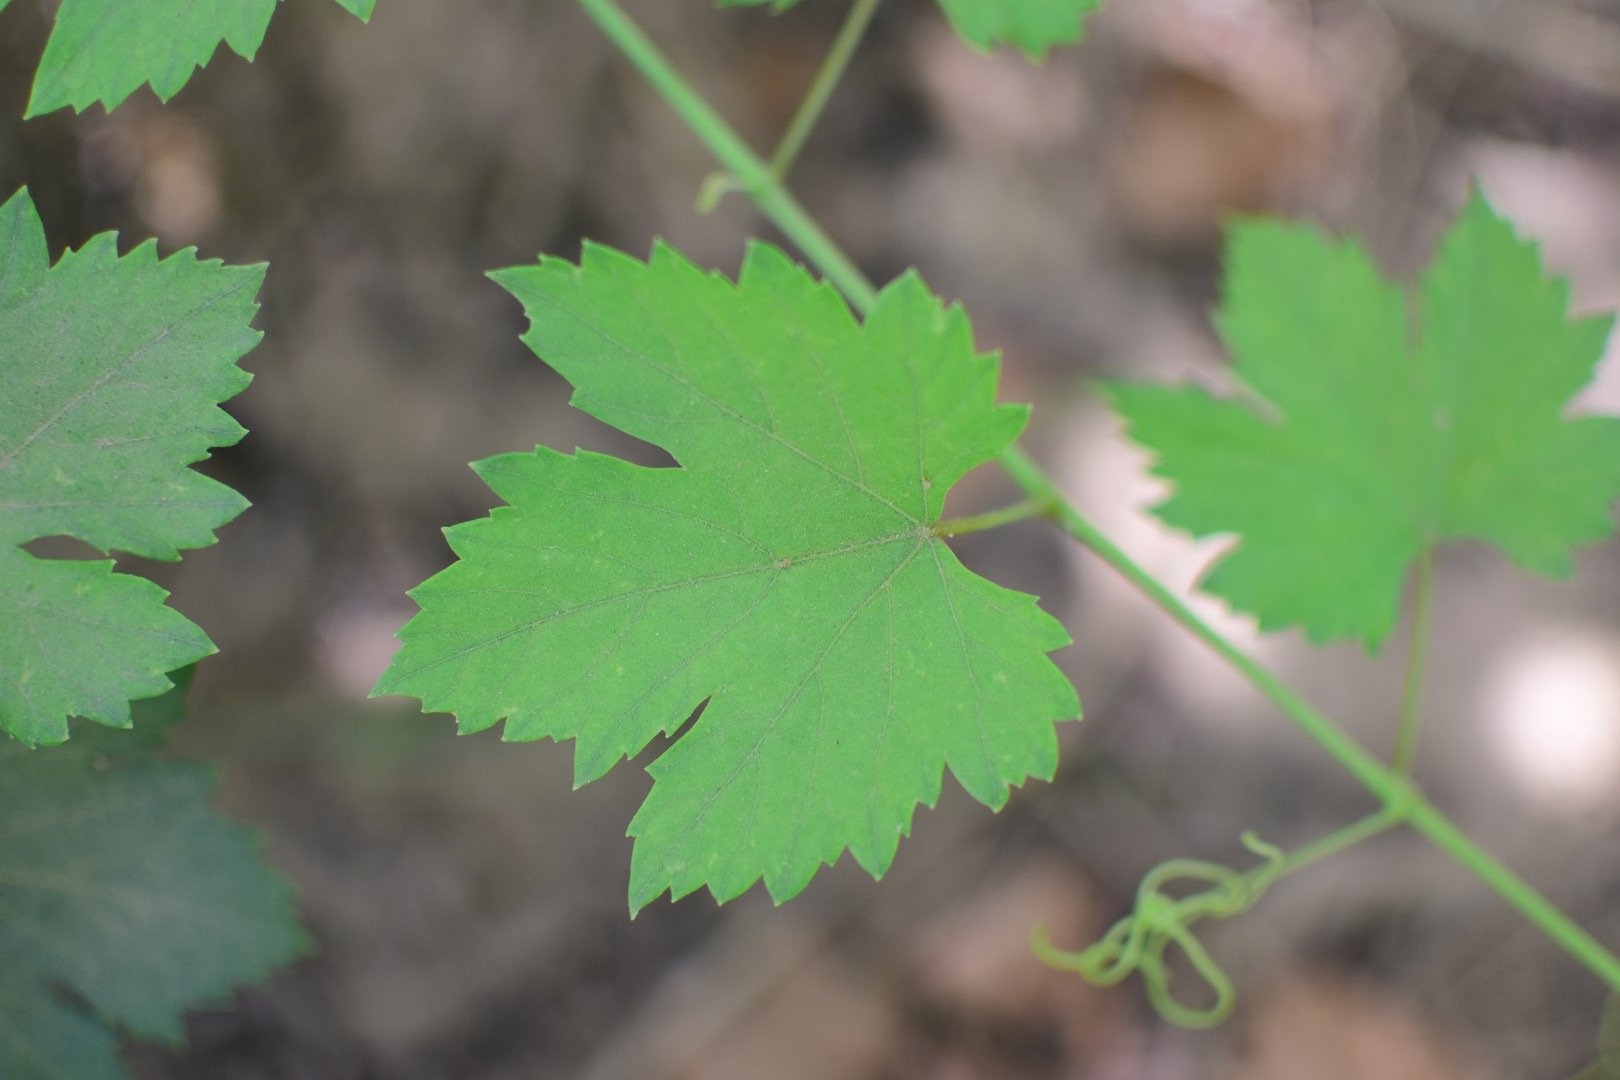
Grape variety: Halawani